Hassan Sami Kocamemi

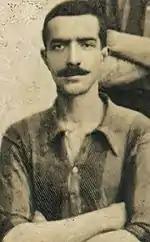
Hassan Sami Kocamemi

Hassan Sami Kocamemi (Kadıköy, Istanbul – Istanbul) was a Turkish footballer, who played as a defender. He was among the founding line-up of the Turkish football club Fenerbahçe.